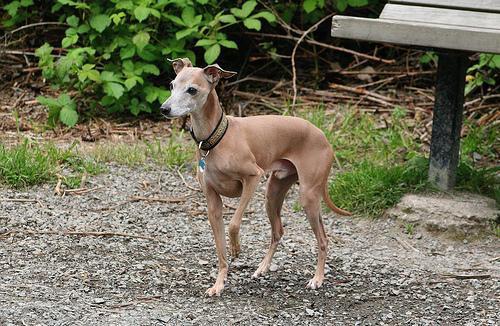
Italian_greyhound